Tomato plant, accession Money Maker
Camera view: vertical (180 deg); turntable rotation: 300 degrees
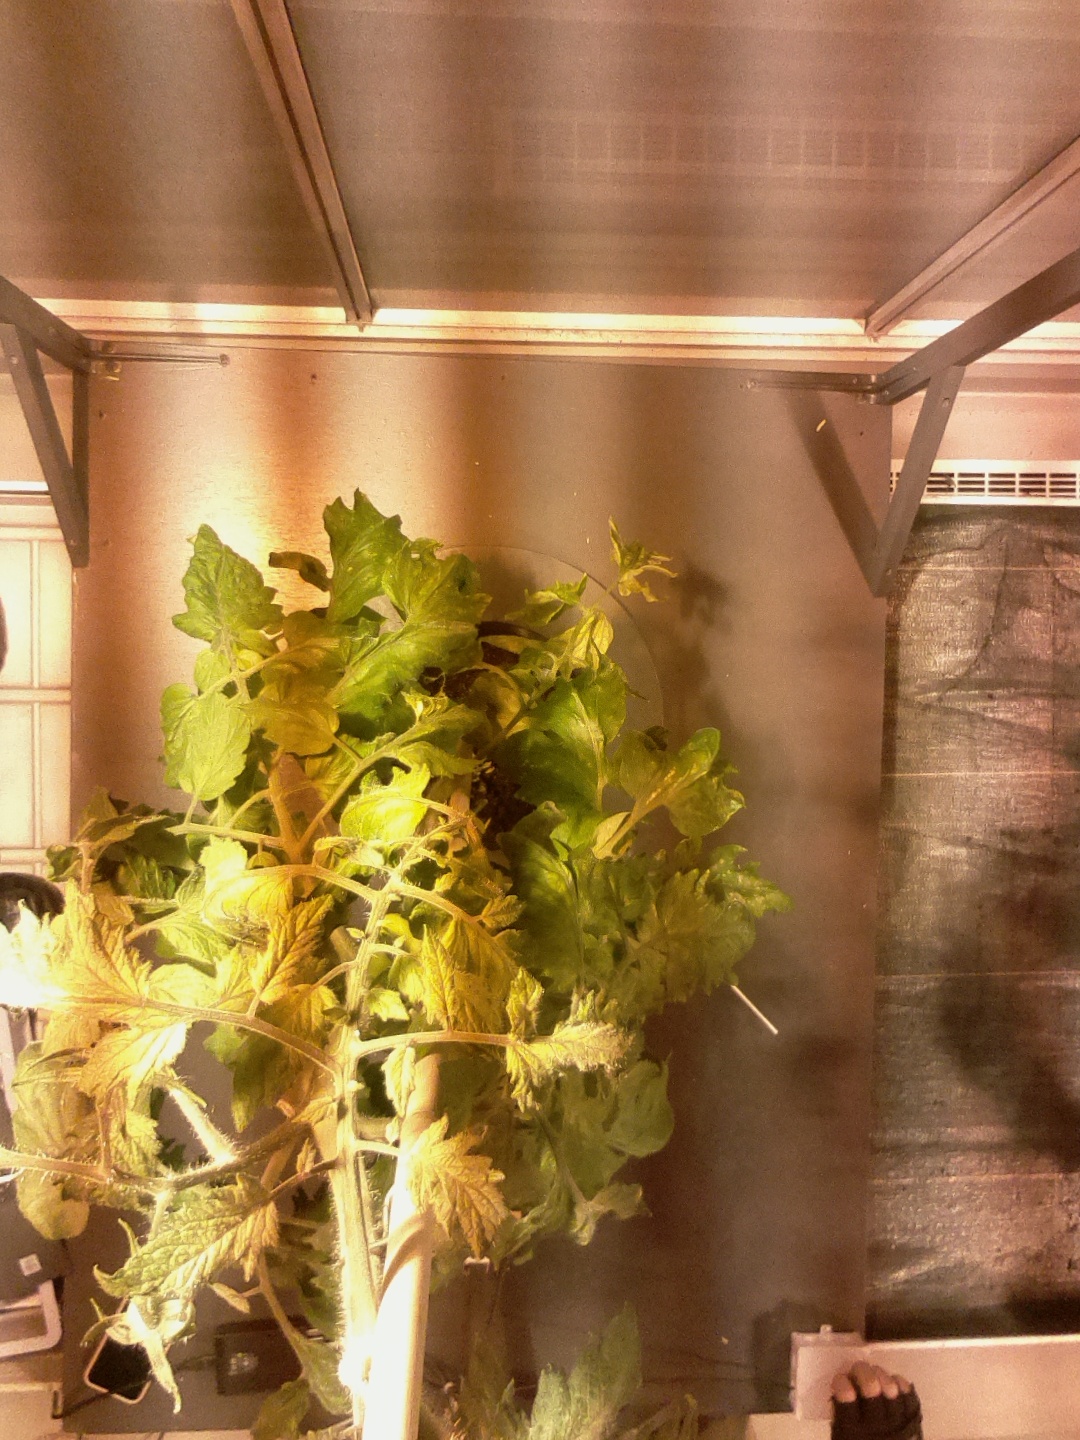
BBCH growth stage 75: 50%-60% of final fruit size